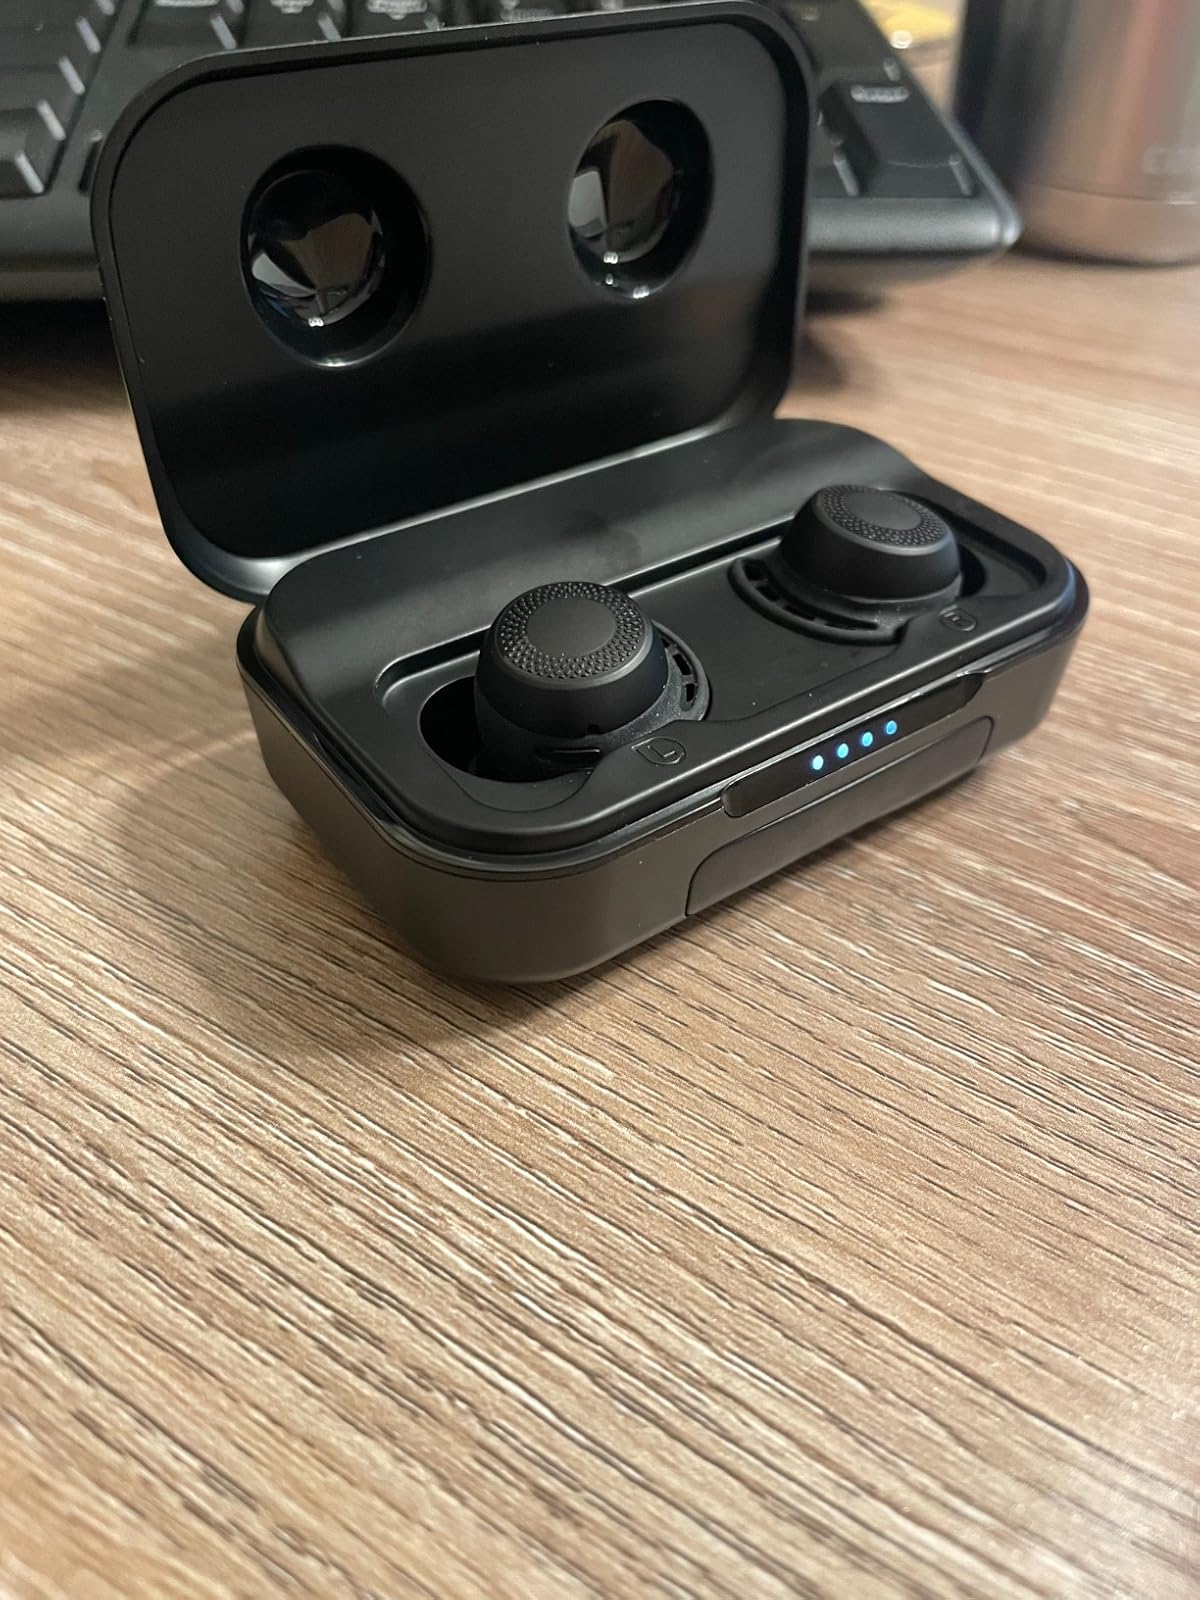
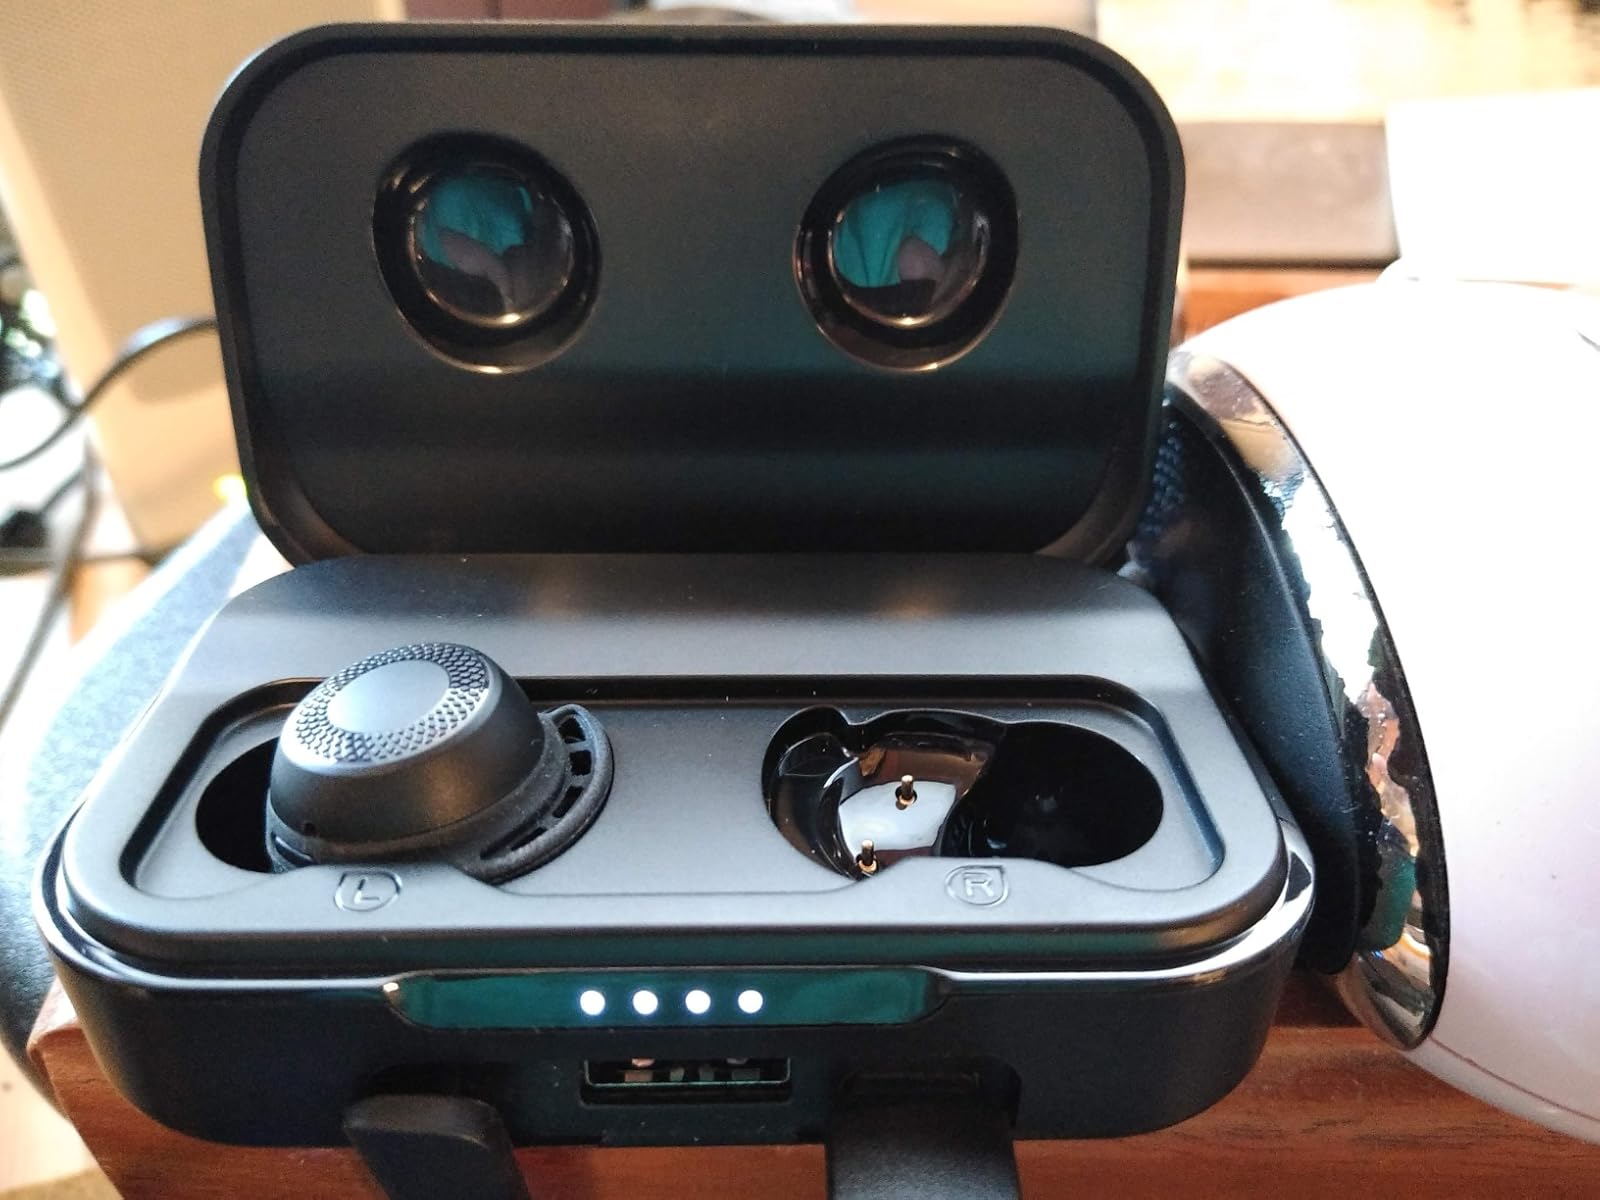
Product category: earbuds
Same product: yes